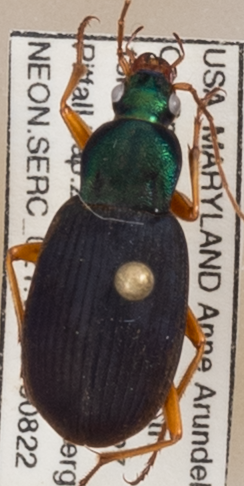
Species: Chlaenius aestivus
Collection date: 2019-08-22 04:00:00
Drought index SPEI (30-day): -0.786
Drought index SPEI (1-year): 1.106
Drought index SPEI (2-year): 1.69